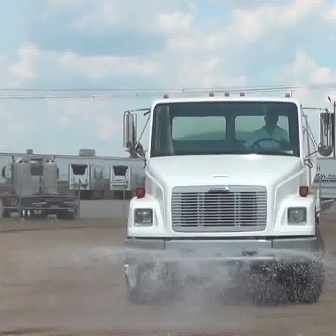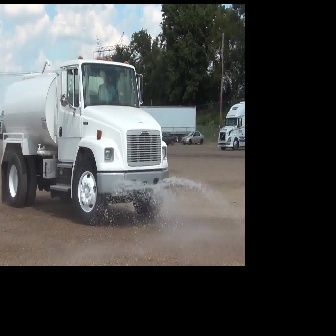
  Please identify the target specified by the bounding box [122,90,334,302] in the first image and locate it in the second image. Return the coordinates in [x_min,y_min,x_max,y_max] format.
Answer: [0,55,169,225]